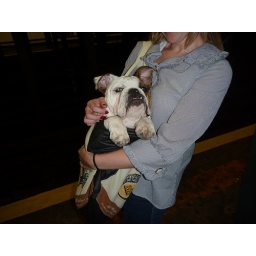
dog in a bag